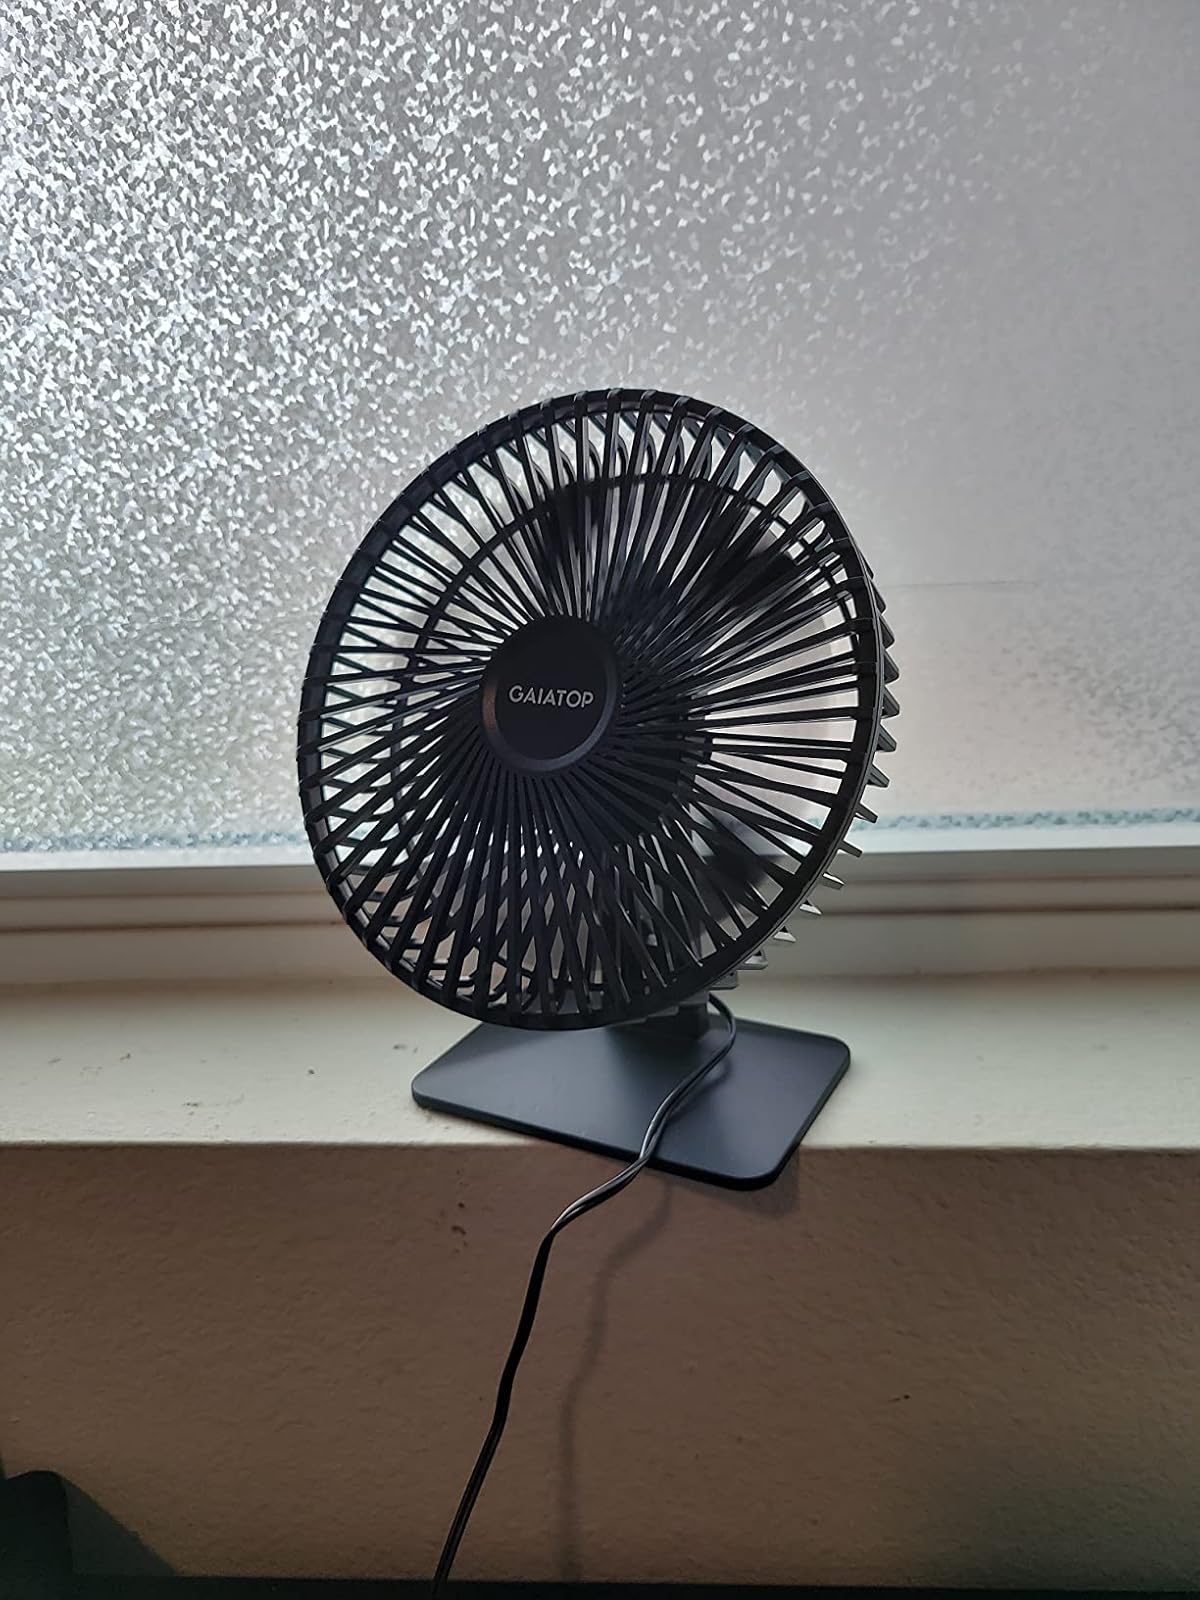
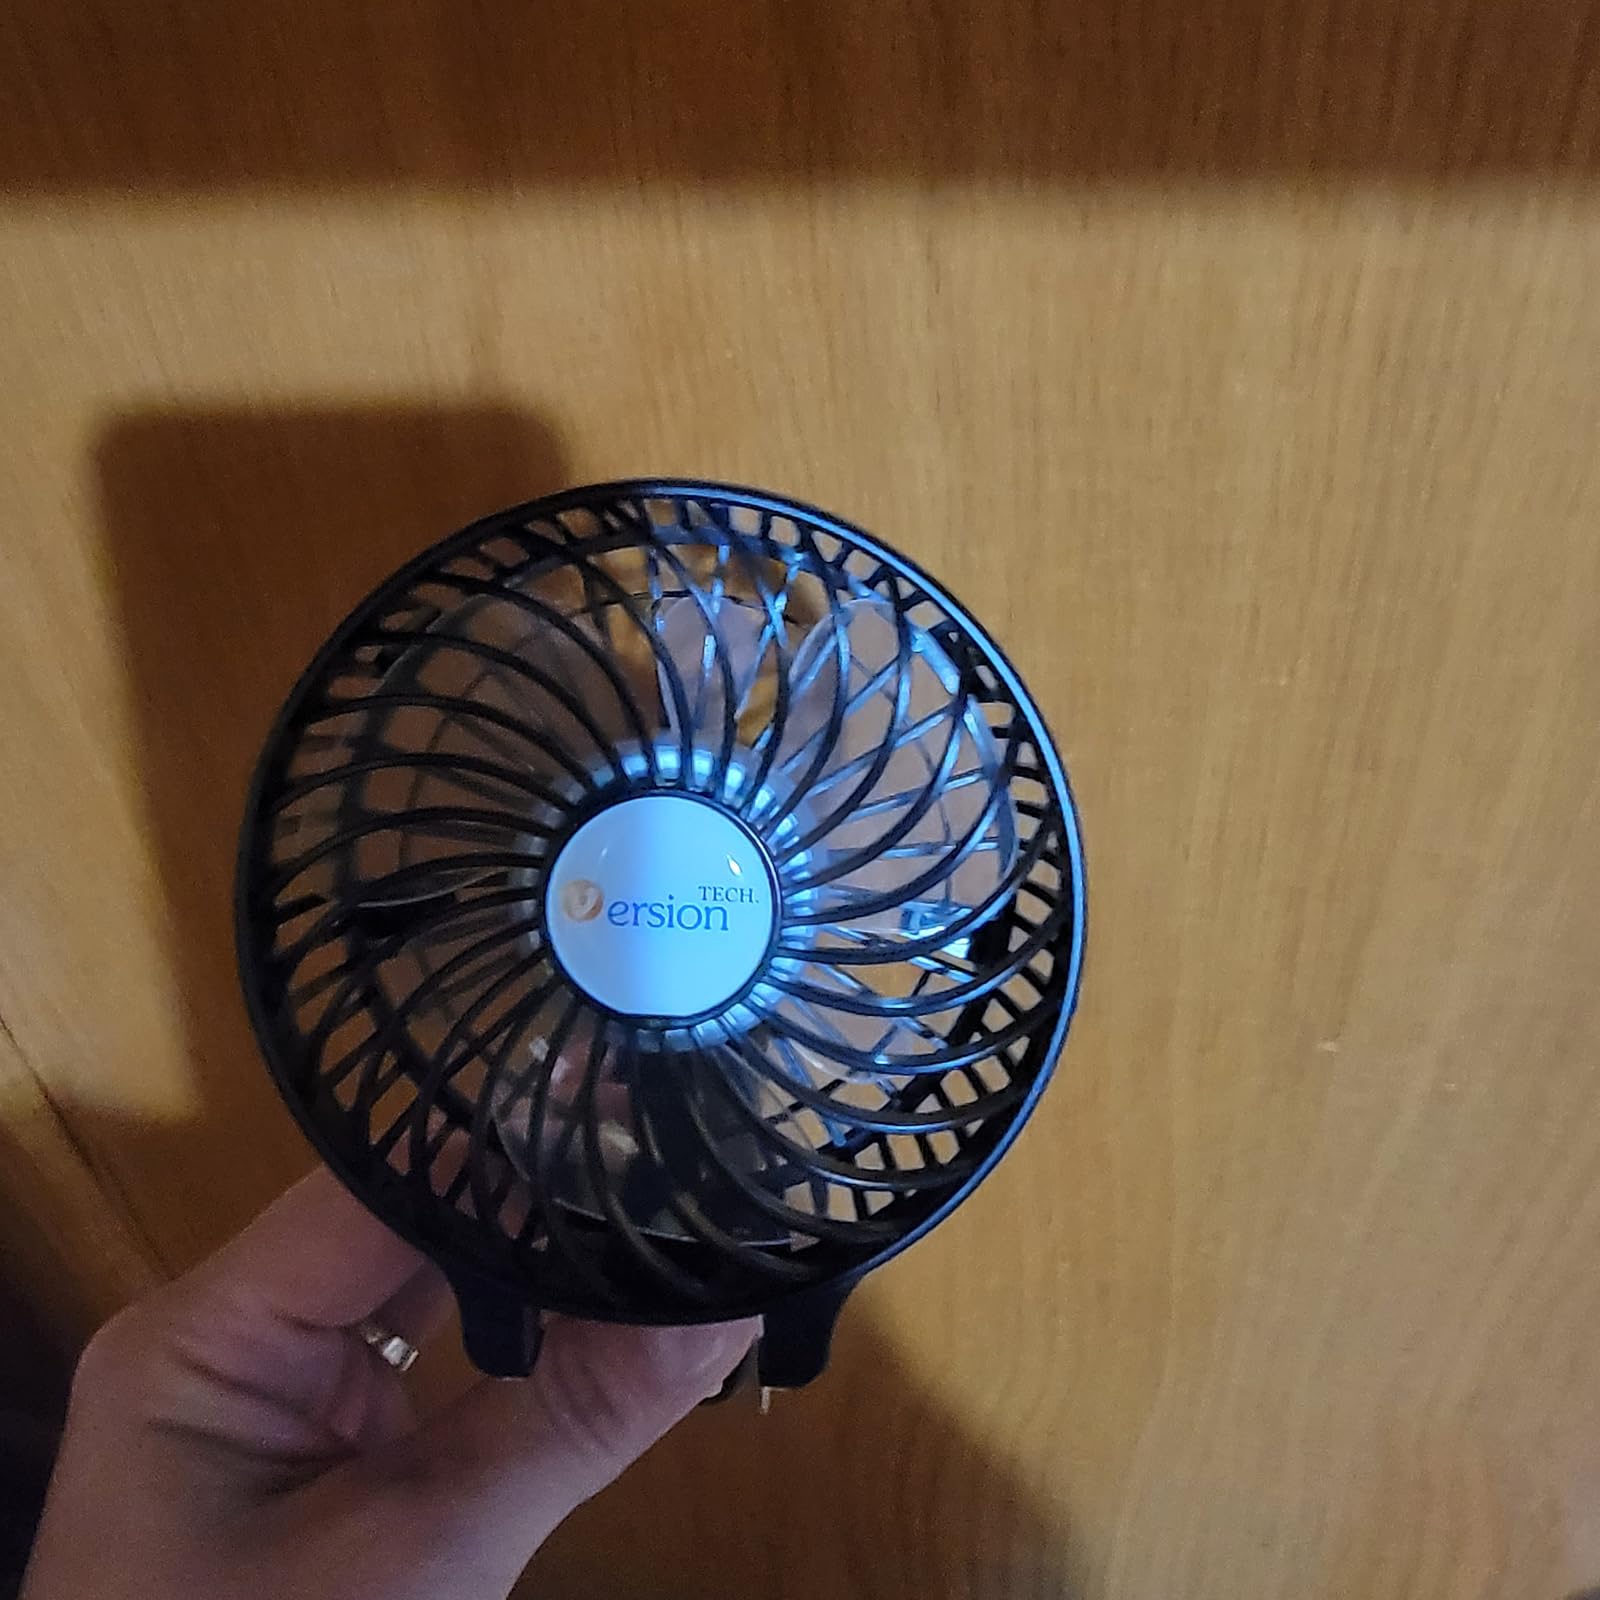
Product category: fan
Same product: no